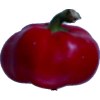
Label: red_pepper